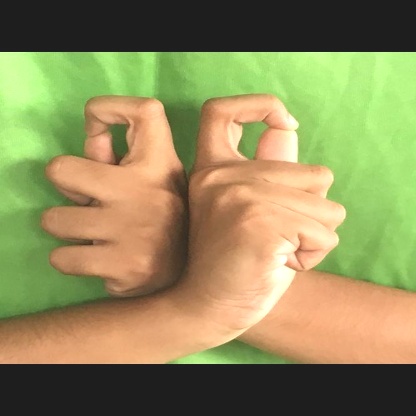
Mudra: Berunda